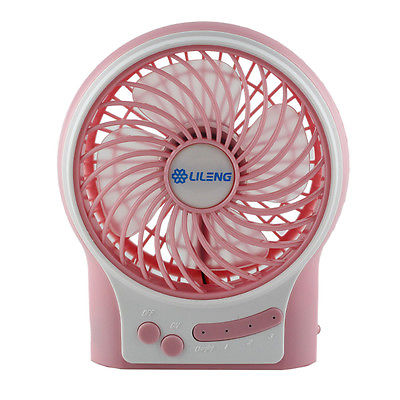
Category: fan